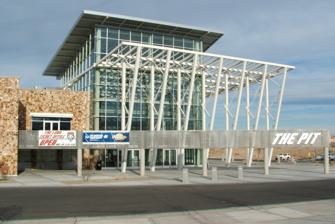
Building: The Pit (arena)
Country: United States of America
Year built: 1966
Basketball arena in Albuquerque, New Mexico, United States This article is about the University of New Mexico arena. For the University of Oregon arena nicknamed "The Pit", see McArthur Court . The Pit Northeast entrance in 2011 Former names University Arena (1966–2014) WisePies Arena aka The Pit (2014–17) Dreamstyle Arena (2017–2020) Location Avenida Cesar Chavez & University Blvd SE, Albuquerque, New Mexico Coordinates 35°04′01″N 106°37′55″W / 35.067°N 106.632°W / 35.067; -106.632 Owner University of New Mexico Operator University of New Mexico, Associated Students of UNM Capacity Basketball: 14,831 (1966–1975) 18,018 (1975–2008) 14,586 (2009 renovations) 15,411 (2010–present) Concerts: up to 13,480 (2009–present) Construction Broke ground December 1965 Opened December 1, 1966 ( 1966-12-01 ) 58 years ago Renovated 2009 Expanded 1975 Construction cost $ 1.4 million ($13.1 million in 2023 ) $60 million (renovations) Architect (original) Joe Boehning (2009 renovation) Molzen Corbin, Architect of Record Sink Combs Dethlefs, Arena Design Consultant Tenants New Mexico Lobos ( NCAA ) (1966–present) New Mexico Activities Association State Basketball Tournaments (1990–present) 1983 NCAA Men's Division I Basketball Championship The Pit is an indoor arena in Albuquerque, New Mexico , serving primarily as the home venue of the University of New Mexico Lobos basketball teams. The facility opened in 1966 as University Arena but gained the nickname "The Pit" due to its innovative subterranean design, with its playing floor 37 feet (11 m) below street level. The arena is located on the UNM South Campus and has a seating capacity of 15,411 for basketball and up to 13,480 for concerts , with 40 luxury suites and 365 club seats. The Pit has frequently hosted NCAA basketball tournament games, including the 1983 Final Four , which featured North Carolina State's upset win over Houston . History Before construction of The Pit, Lobo basketball teams played at Johnson Gymnasium , a 7,800-seat multi-purpose gym on the University of New Mexico main campus. Lobo basketball was unsuccessful at the time that Johnson Gym opened, and it was rarely more than half-full for games. In 1962, UNM hired Bob King as head basketball coach, and he immediately transformed the Lobos into a winning program, reaching the finals of the National Invitation Tournament in his second season. Attendance at Lobo home games doubled, tickets were soon selling out, and plans for a larger arena began to take shape. University administrators wanted a much larger facility while providing fans an unobstructed view from any seat. A suitably large building would normally require support columns, however, leading chief architect Joe Boehning to incorporate a roof designed by the Behlen company, a "stress skin system" made of light gauge metal supported by a series of trusses. The 338-by-300-foot (103 m × 91 m) roof was constructed first, just above street level, and the ground beneath was then excavated to form the bowl of the arena. The playing surface lies 37 feet (11 m) below grade, giving rise to the now-famous name. There are no supporting pillars in the seating area of the arena, so there are no obstructed views. Its compact area, steep grade, and the proximity of the seats to the floor contribute to its legendary noise level.  The subterranean design won international recognition for Boehning. The arena originally had a seating capacity of 14,831 and cost a mere $1.4 million to build, about a fifth the cost of comparable facilities built at the time. The design allowed the foundation to rest directly on earth, eliminating the need for a steel structure to support the concrete, resulting in tremendous cost savings. The Pit opened on December 1, 1966, with New Mexico defeating Abilene Christian College , 62–53. The building was officially named University Arena, but students were already calling it "The Pit" by the time it opened, and the nickname stuck. The Lobos have enjoyed extraordinary success playing at The Pit, winning over 80 percent of their games there and mounting home winning streaks of over 20 games four times, with the longest streak of 41 straight wins in 1996–98. The Lobos have made 14 NCAA tournament appearances and 17 NIT appearances since the opening of the arena. The Pit has hosted NCAA tournament regionals numerous times and hosted the 1983 Final Four championship. It also serves as the primary venue for New Mexico state high school basketball championship tournaments. In 1992, the University of New Mexico recognized the coach who made construction of The Pit possible, naming the playing surface Bob King Court in his honor. The court was officially dedicated to King in a formal ceremony on December 1, 1992, the 26th anniversary of the opening of The Pit, a tribute to the contributions King made to Lobo basketball. Atmosphere and reputation The Lobos have been among the nation's attendance leaders since The Pit opened. They have averaged over 15,400 fans per game at The Pit since 1966. They finished in the top five nationally in attendance 16 times in their first 20 years at The Pit, finishing second five times, and they were in the top ten all but one season through 2002. Attendance has averaged an astonishing 95 percent of seating capacity, partially due to standing room only tickets pushing attendance beyond stated capacity at times. The top average attendance for a season prior to the 2008 renovations was 17,625 in 1997–98, and the largest crowd to attend a single game was 19,452 on January 17, 1976, against UNLV . Recent renovations have decreased the seating capacity of The Pit, but the Lobos have continued to rank in the top 25 every season. Bob King Court at The Pit The Pit is known as one of the loudest venues in college basketball. During the 1998–99 season, the St. Petersburg Times conducted a study of decibel levels at collegiate basketball arenas. The Lobo game in The Pit against Arizona registered the loudest at 118 decibels, comparable to a turbofan aircraft at takeoff power. Noise levels up to 125 decibels have been measured, close to the pain threshold for the human ear. Basketball writer John Feinstein once likened the experience of a visiting team in The Pit to "watching Roman gladiators emerging into a wall of sound." Further contributing to the intimidating environment for visitors is its near-mile-high elevation , where the court is around 5,100 feet (1,555 m) above sea level . This is impressed upon visiting teams with posters in the locker room providing information on the warning signs of altitude sickness and urging victims to seek immediate medical attention. In addition, the tunnel leading from the locker rooms down to the playing floor has a message painted on the wall stating, "Welcome to the legendary Pit, a mile high and louder than..." The Pit has garnered high praise from sports publications, announcers, and opposing coaches. In 1999, Sports Illustrated listed The Pit as 13th in its feature on the Top 20 Sporting Venues of the 20th Century, ahead of such locations as Daytona Speedway , Notre Dame Stadium , and the Rose Bowl . Sports writers from USA Today, Fox Sports, and Rivals.com have also recognized The Pit among top venues in college basketball. Jim Boeheim has stated that the game he coached in The Pit was one of the most exciting of his career, and Lute Olson has observed that The Pit crowd can dictate the tempo and momentum of a game. Rick Majerus , whose 5–11 record against the Lobos at The Pit ties him with Don Haskins for most wins by a visiting coach, praised the intensity and dedication of Lobo fans and their knowledge of the game, and Steve Fisher has echoed those sentiments. Renovations Logo used prior to 2014 The Pit has undergone two major renovations.  In 1975 the arena was expanded at a cost of $2.2 million. A cantilevered deck was extended above the original seating for meeting space, offices, and a mezzanine level with 2,300 additional seats. The concourse was enlarged to allow concession space to be quadrupled, along with dedicated standing-room only space, increasing seating capacity for basketball events to 18,018. The second renovation, begun in 2009, was completed in time for the 2010–11 basketball season, costing $60 million and bringing the facilities up to state-of-the-art standards. The renovation added 60,000 square feet (5,600 m 2 ) of new space, with new amenities such as forty luxury suites and 365 club seats, digital signage and video boards, expanded concourses, additional restrooms and concession stands, a new ticket office and Lobo store, interactive kiosks, and a UNM Lettermen's Lounge. New locker rooms for both men's and women's squads were added, as well as an upgraded strength and conditioning center and training facilities. Project architect John Pate of Molzen-Corbin in Albuquerque recognized the need to tread gently in designing changes to preserve the historic character of the building. "Players like the noise," he noted. "They want to keep it loud in there." The upgrade reduced seating capacity to 15,411, trading some seating for greater comfort and amenities. The building facade was transformed from simple red brick to a high-rise look with a 56-foot (17 m) glass tower, lit from within and supported by a steel superstructure. The shape of the roof was curved into a half-figure-8 to be more visually interesting than its former box-like appearance. Extensive glasswork encases the street level, adding light and providing views of the Sandia Mountains to the east and picturesque Southwest sunsets to the west. "We're building a little jewel box around the building," said Pate. "We want the Pit to be seen as an urban destination ... an attractive, up-to-date building with better access for everyone." The building also achieves high environmental standards, with water efficiencies and heating and cooling processes designed to minimize energy loss, while 95 percent of all waste materials from the renovation were recycled. In 2006, prior to the renovation, UNM dedicated the Rudy Davalos Basketball Center, named after the then-departing athletics director, located adjacent to the south end of The Pit. The 26,000-square-foot (2,400 m 2 ) facility includes practice courts, offices for coaches, a video control room and theater, and a multi-purpose room for press conferences and special events. The recent renovations integrated the Davalos Center with The Pit, allowing players to move seamlessly between the two facilities for practice, games, and training. The Pit (east facade, viewed from University Stadium) in 2011 Naming rights On December 1, 2014, the University of New Mexico announced that naming rights to the arena had been purchased by Albuquerque-based pizza chain WisePies for $5 million over 10 years. The formal name of the building became "WisePies Arena (aka The Pit)." On April 27, 2017, UNM asked WisePies to relinquish the naming rights, per the terms of the agreement, and WisePies agreed to do so. UNM hoped to get a more lucrative deal. On May 3, 2017, UNM announced a $10 million naming rights agreement with Dreamstyle Remodeling, a local Albuquerque construction business, covering both The Pit and the UNM football stadium. The official name of the facilities became Dreamstyle Arena and Dreamstyle Stadium . On September 18, 2020, UNM announced that the naming deal had been discontinued and removed all exterior Dreamstyle signage from the arena and Dreamstyle Stadium "while the two sides are trying to resolve the [naming rights] issue." The Lobos at The Pit Lobo records at The Pit (entering the 2013–14 season) The First Game December 1, 1966 Total Games 825 All-Time W-L Record 674–151 (.817) Non-Conference Records 409–74 (.847) Conference Records 265–77 (.775) Longest winning streak 41 (2/10/96 – 2/19/98) Best Winning Percentage, Season 18–0 (1996–97) 15–0 (1973–74) Most Wins, Season 19 (4 times, last 1998–99 (19–1)) Attendance average, per game 15,437 The Lobos women The Pit The New Mexico women's basketball team also enjoys the home court advantage of The Pit. The Lady Lobos reached national prominence under former head coach Don Flanagan (1995–2011), who compiled an overall record of 340–168 (.669), including 228–59 (.794) at The Pit, making him the winningest coach in New Mexico basketball history. Flanagan's teams won six Mountain West Conference titles and made eight appearances in the NCAA Women's basketball tournament , reaching the Sweet Sixteen in 2003. The Pit hosted Lobos games in the NCAA tournament in 2003, 2004, and 2008, with the team posting a 2–3 record. The Lobos under Flanagan also made five appearances in the post-season Women's National Invitation Tournament , including a 7–3 record in games at The Pit in 1999–2001 and 2010. In 2001 they reached the WNIT championship game, played at The Pit, losing to Ohio State. The Lobos women have been in the top 10 nationally in average attendance since 1998–99. They have sold out The Pit nine times in that period, filling the arena five times to its former regular season capacity of 18,018. Four times they sold out NCAA tournament games with capacity over 16,000. In 2002–03, UNM ranked fourth nationally, averaging 11,896 per game, their best season total, and they averaged over 8,000 fans per game during Flanagan's tenure. Tournament site The Pit hosted the 1983 NCAA Final Four , the scene of a memorable NCAA Final upset by North Carolina State over heavily favored Houston , as Lorenzo Charles dunked the ball off a Dereck Whittenburg miss to win it. This was also the last men's Final Four event held on a college campus, and one of the last not held in an indoor stadium . The Pit has frequently been a venue for NCAA men's basketball tournaments, hosting games in 1968 , 1978 , 1985 , 1992 , 1996 , 2000 , 2002 , 2005 , and 2012 . It also hosted the Western Athletic Conference men's tournaments in 1987, 1995, and 1996.  The Pit has hosted NCAA women's tournament games in 2003 , 2004 , 2006 , 2008 , 2009 , and 2011 . The Lobos have compiled a 15–6 record in the NIT at The Pit, winning their last ten games since 1990. Men's NCAA tournament games Event The Game Attendance 1968 West Regional UCLA 58 New Mexico State 49 Santa Clara 86 New Mexico 73 New Mexico State 62 New Mexico 58 UCLA 87 Santa Clara 66 15,345 15,010 1978 West Regional Sweet Sixteen Arkansas 74 UCLA 70 Cal State Fullerton 75 San Francisco 72 Elite Eight Arkansas 61 Cal State Fullerton 58 17,750 18,144 1983 Final Four Final Four North Carolina State 67 Georgia 60 Houston 94 Louisville 81 Championship North Carolina State 54 Houston 52 17,300 17,327 1985 West First & Second Rounds First Round UTEP 79 Tulsa 75 North Carolina State 65 Nevada 56 Alabama 50 Arizona 41 Virginia Commonwealth 81 Marshall 65 Second Round Alabama 63 Virginia Commonwealth 59 North Carolina State 86 UTEP 73 11,932 12,256 13,833 1992 West Regional Sweet Sixteen Indiana 85 Florida State 74 UCLA 85 New Mexico State 78 Elite Eight Indiana 106 UCLA 79 15,914 16,160 1996 West First & Second Rounds First Round Syracuse 88 Montana State 55 Drexel 75 Memphis 63 Purdue 73 Western Carolina 71 Georgia 81 Clemson 74 Second Round Georgia 76 Purdue 69 Syracuse 69 Drexel 58 14,283 14,762 15,792 2000 West Regional Sweet 16 Wisconsin 61 LSU 48 Purdue 75 Gonzaga 66 Elite Eight Wisconsin 64 Purdue 60 16,004 16,004 2002 First and Second Rounds First Round Missouri 93 Miami (FL) 80 Ohio State 69 Davidson 64 Wyoming 73 Gonzaga 66 Arizona 86 UC Santa Barbara 81 Second Round Missouri 83 Ohio State 67 Arizona 68 Wyoming 60 13,661 15,626 15,867 2005 Albuquerque Regional Sweet 16 Louisville 93 Washington 79 West Virginia 65 Texas Tech 60 Elite Eight Louisville 93 West Virginia 85 15,792 15,896 2012 2nd and 3rd round Second Rounds Vanderbilt 79 Harvard 70 Wisconsin 73 Montana 49 UNLV 64 Colorado 68 Baylor 68 South Dakota State 60 Other basketball events The Pit hosted one of the eight regionals in the 2022 edition of The Basketball Tournament , a 64-team summer event with a $1 million winner-take-all prize. Non-basketball events The arena was the site of the 1992 NCAA Division I women's volleyball tournament . The 2009 renovations increased the viability of the Pit as a multipurpose venue. In recent years it has been the Albuquerque home of WWE and is the site of the Professional Bull Riders Ty Murray Invitational, part of the Unleash the Beast Series .  Both events previously were held at Tingley Coliseum . Concerts The Pit has been New Mexico's largest arena since it opened, the largest indoor venue between Dallas and Phoenix , and also hosts major concert tours.  Those appearing at the Pit have included Led Zeppelin , Queen ( with Paul Rodgers ), Foreigner , Billy Graham , Taylor Swift , Bob Seger , Brad Paisley , George Strait , Billy Joel , The Eagles . and Elton John . See also List of NCAA Division I basketball arenas References